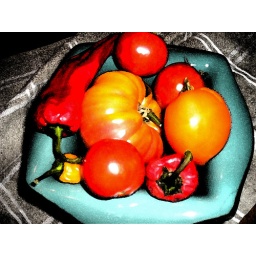
tomatoes & peppers in a blue bowl